Ibnu Saleh

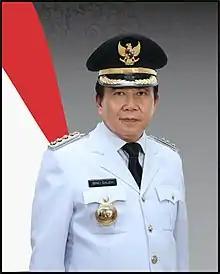
Saleh in 2019

Ibnu Saleh (Prabumulih, 8 October 1961 – Pangkal Pinang, 4 October 2020) was an Indonesian politician, member of the Nasdem Party. Between 2016 and 2017, he was Deputy Regent of the Central Bangka Regency, and Regent from 2017 till his death in office during the COVID-19 pandemic in Indonesia.